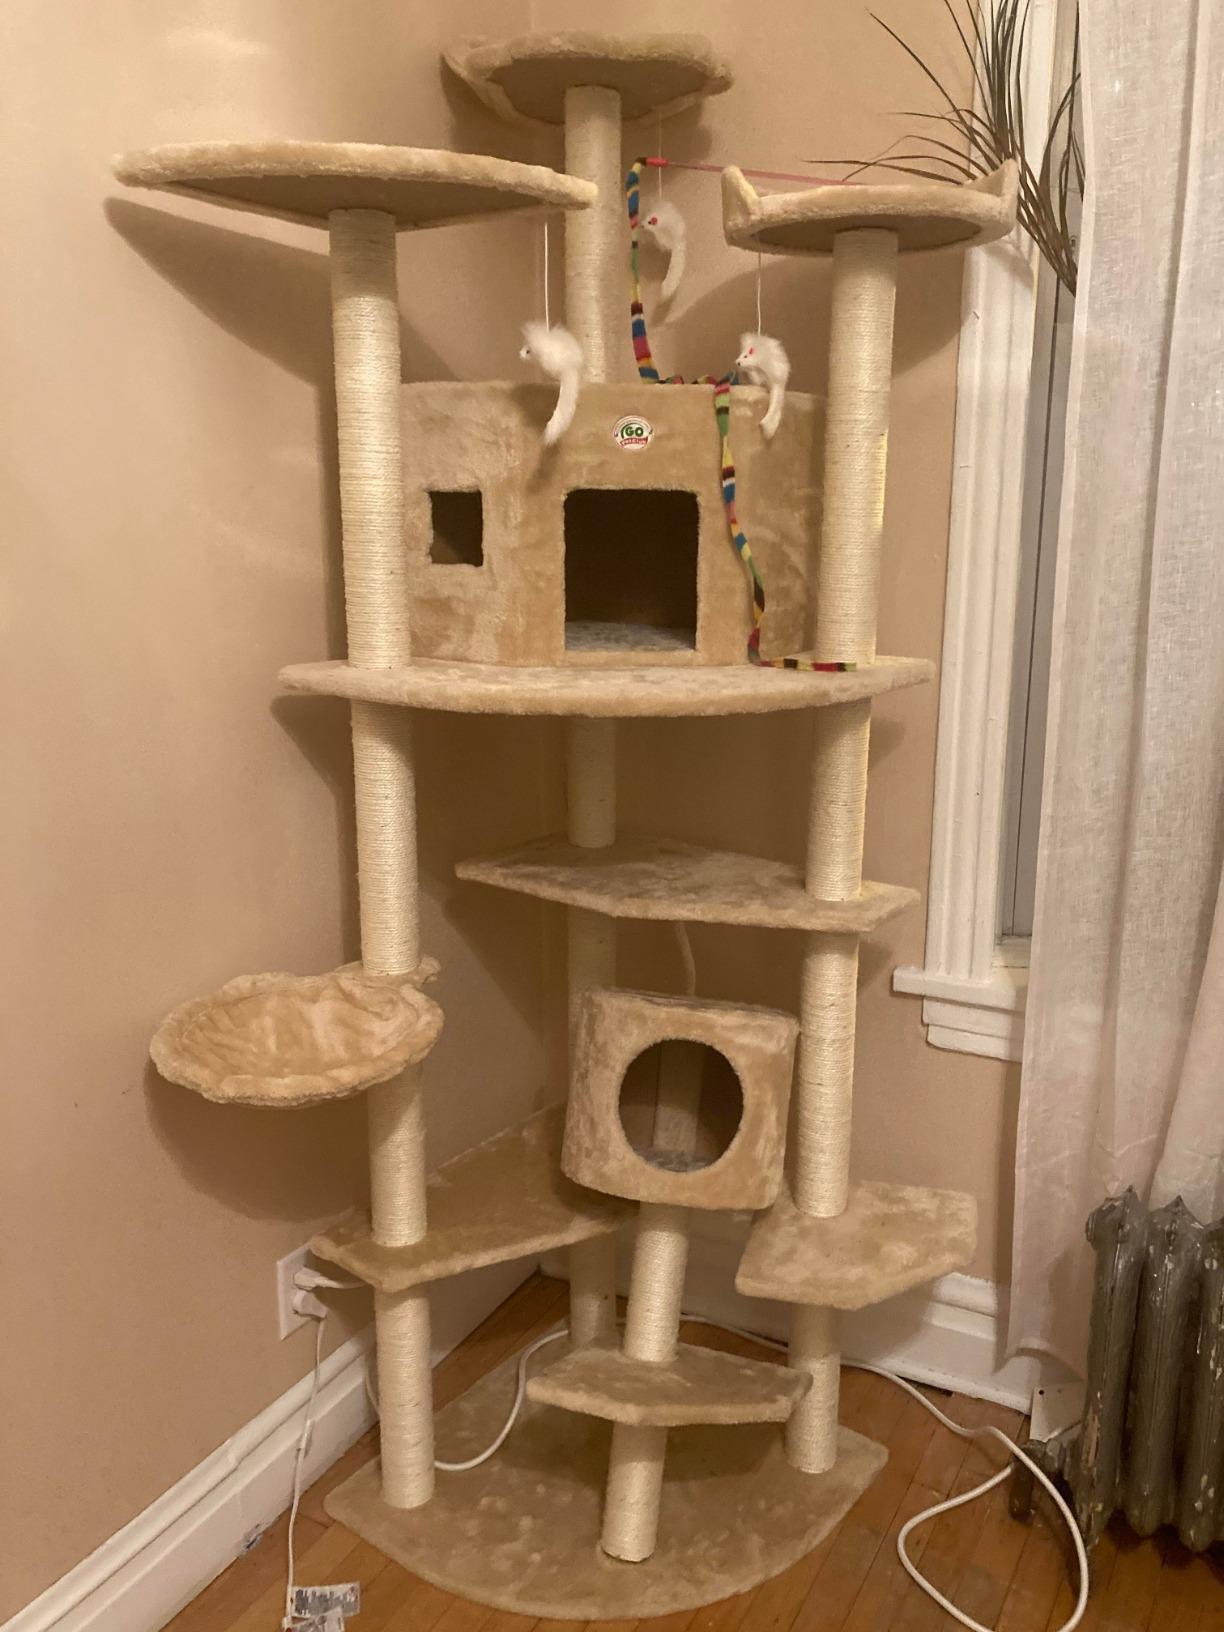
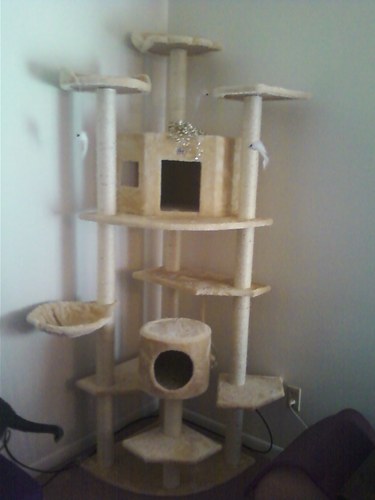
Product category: items_cat tree
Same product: yes